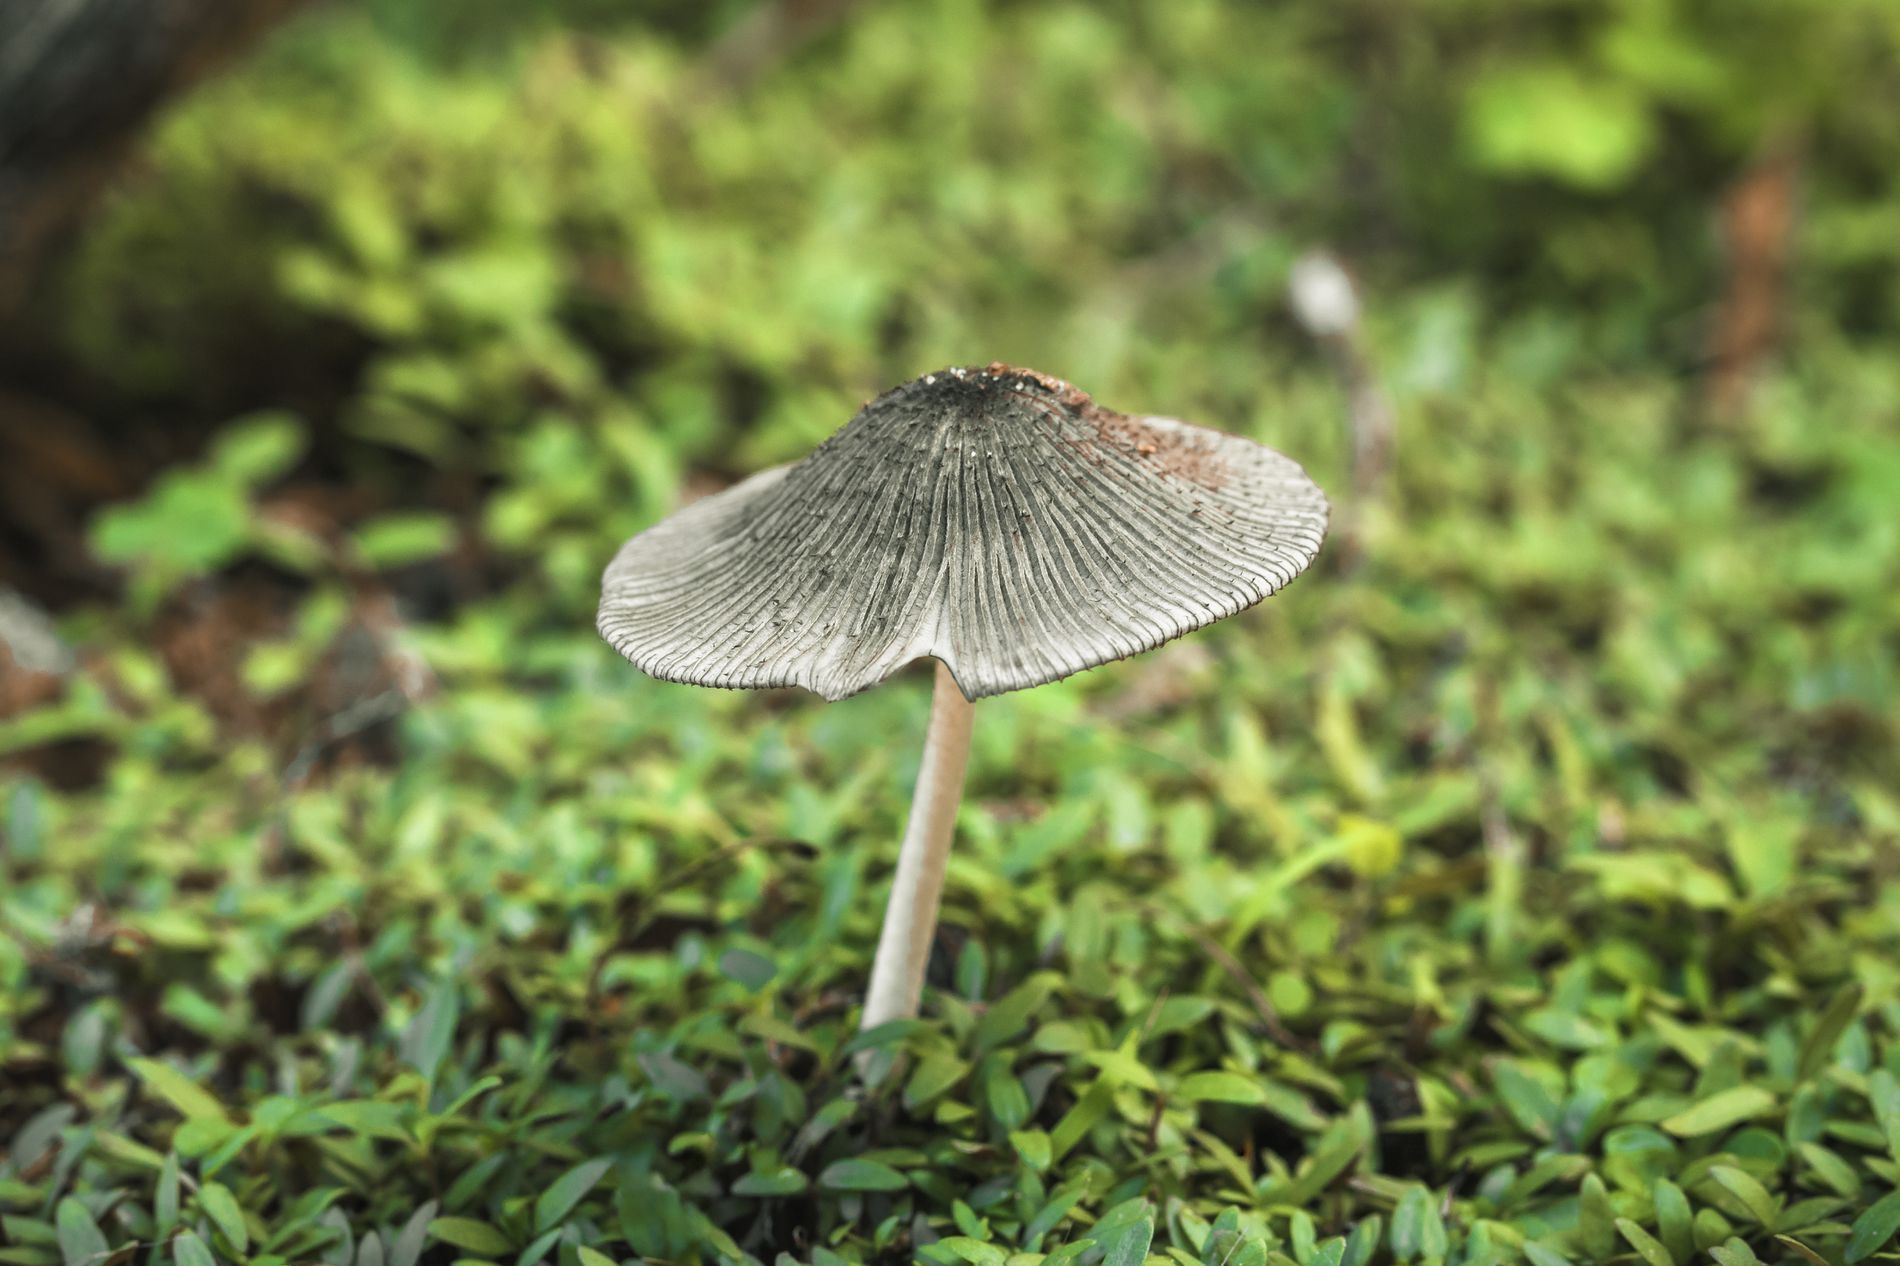
A hare's foot inkcap
A fungus in a forest or a natural setting. The fungus seems like a solitary hare's foot inkcap. The photo was shot during the daytime.
Ground-level close-up shot of a solitary hare's foot inkcap during the daytime; the photo balances the earthy green and brown with the white grayish fungus.
Labels: Fungus, Plant, Agaric, Amanita, Mushroom, forest
Camera: Canon Canon EOS Rebel T7
Lens: EF100mm f/2.8L Macro IS USM, Canon EF 100mm f/2.8L Macro IS USM
Aperture: F5.6
Exposure: 1/80 sec
ISO: 100
Focal length: 100.0 mm